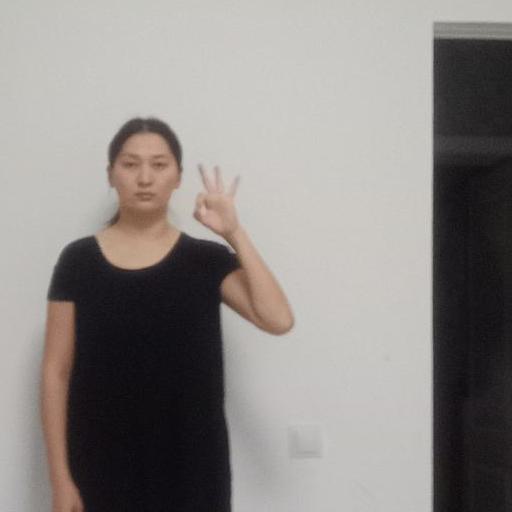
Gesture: ok